Northampton

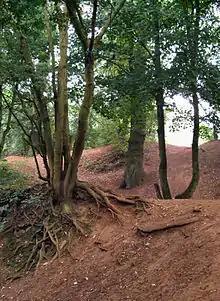
Earthworks at Hunsbury Hill, which was a settlement during the Iron Age

Present-day Northampton is the latest in a series of settlements that began in the Bronze Age. Remains found in the Briar Hill district show evidence of a Neolithic encampment within a large circular earthwork where local farmers assembled for tribal ceremonies and seasonal events from approximately 3500 BC to 2000 BC.